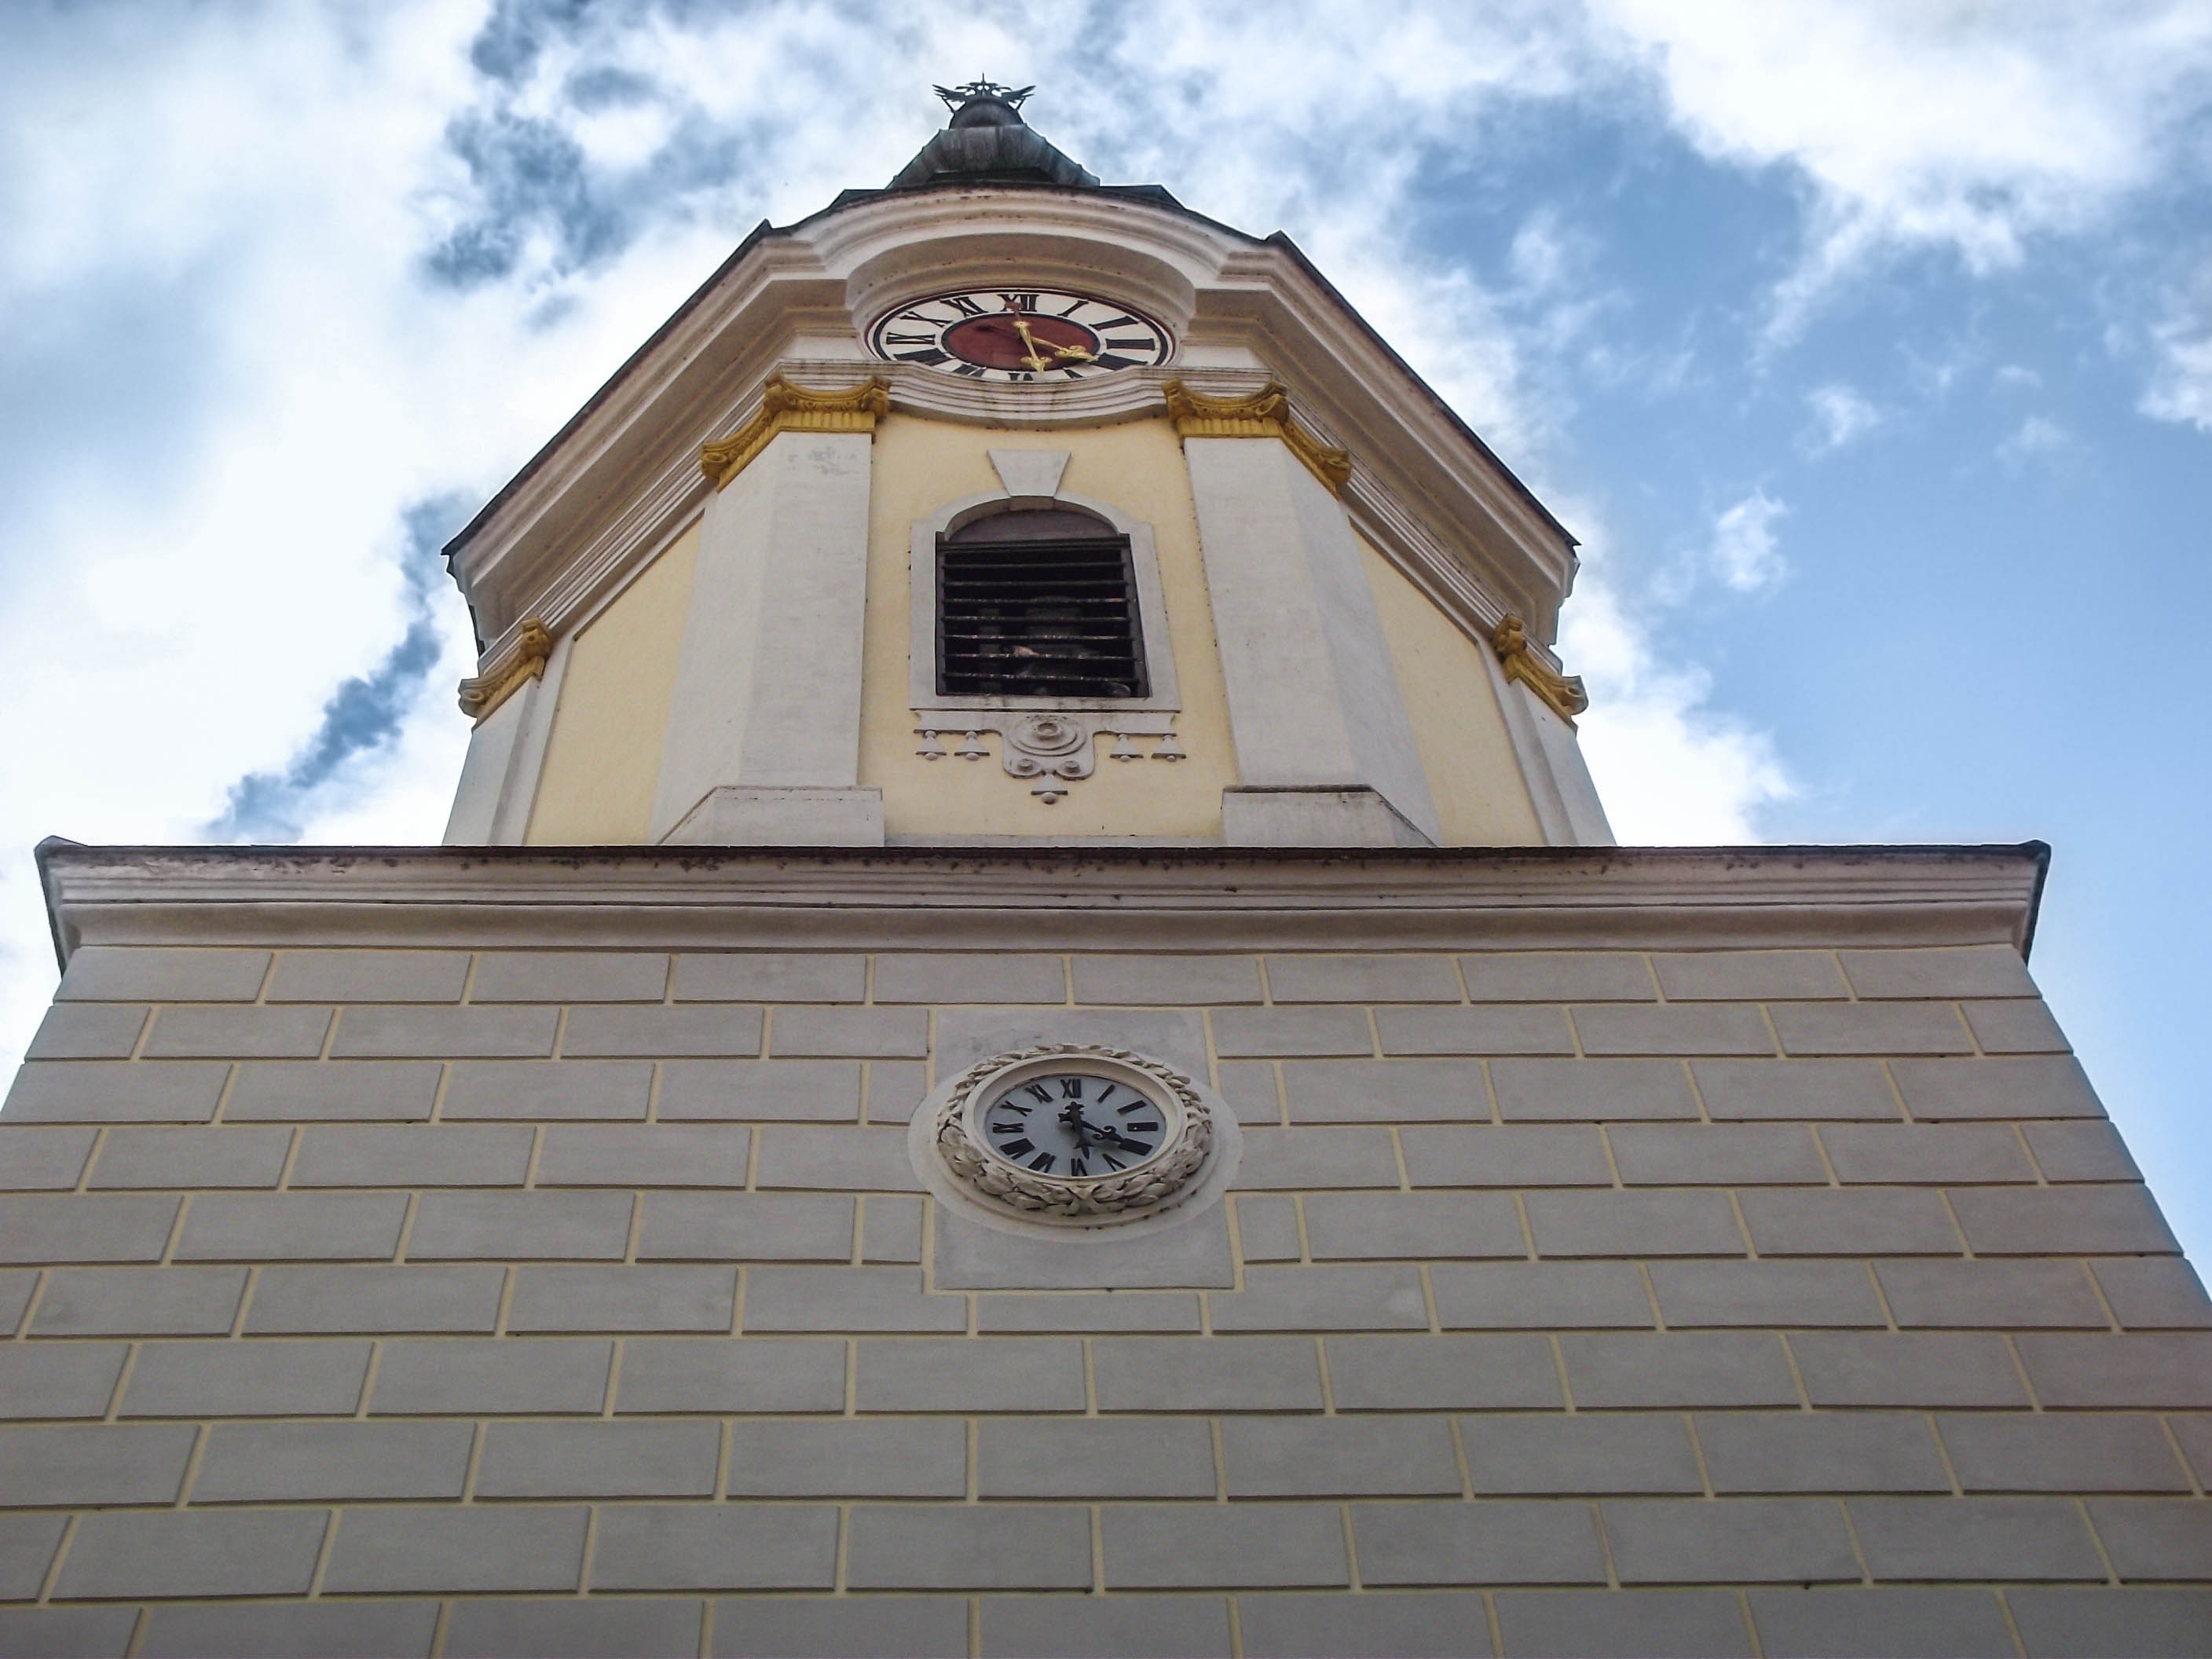
architecture, structure, clock, building, home, wall, stone, monument, tower, facade, church, chapel, door, place of worship, bell tower, memorial, grey, steeple, masonry, paving stone, steinig, krems